COVID-19 pandemic in Austin, Texas

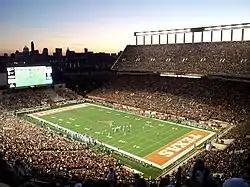
A football game and crowd in a stadium

A sustained lowering of positivity rates and COVID-19 cases in August 2020 led APH to lower their risk-based guidelines to stage 3 for the first time since June 2020, allowing for a relaxation of restrictions. The University of Texas at Austin started its fall 2020 term on August 26, 2020, with some classes offering in-person instruction for the first time since March 30, 2020. Austin ISD schools began classes on September 8, 2020, under entirely remote instruction until October 6, 2020. Schools began to report new cases of COVID-19 following the start of classes, though overall tallies remained lower than the spike in June and July 2020. Seven-day moving average COVID-19 hospitalizations in mid-September 2020 fell to their lowest values since early June 2020. Daily case counts fluctuated in September 2020, though anomalous increases of COVID-19 prevalence among people aged 10–29 years old led to an 83 percent increase in cases overall in mid-September. The college-aged cohort had a positivity rate of 10 percent while the high-school-aged cohort had a positivity rate of 14 percent, respectively more than double and triple the community positivity rate for COVID-19; Escott, the APH Interim Health Authority, stated that these increases were driven by social gatherings and extracurricular activities rather than classroom instruction. On October 5, 2020, Austin ISD began allowing in-person instruction at it schools up to 25 percent capacity, making the school district one of the last to do so in the region.